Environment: real
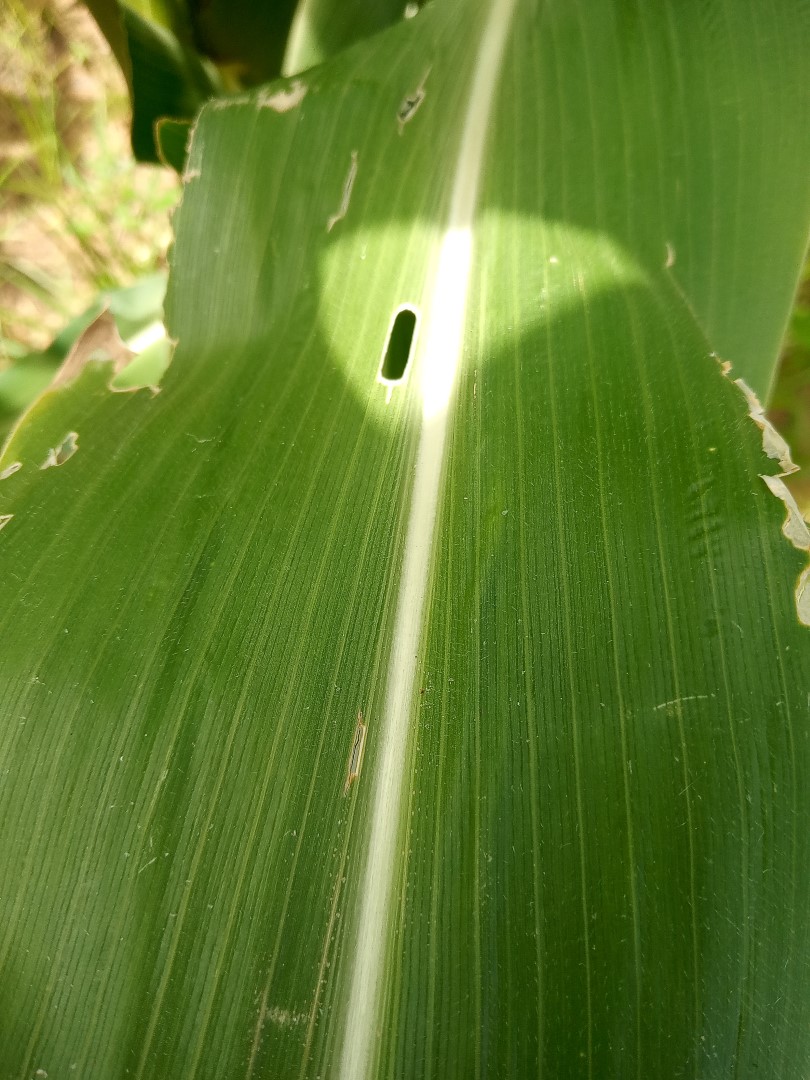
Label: fall_armyworm